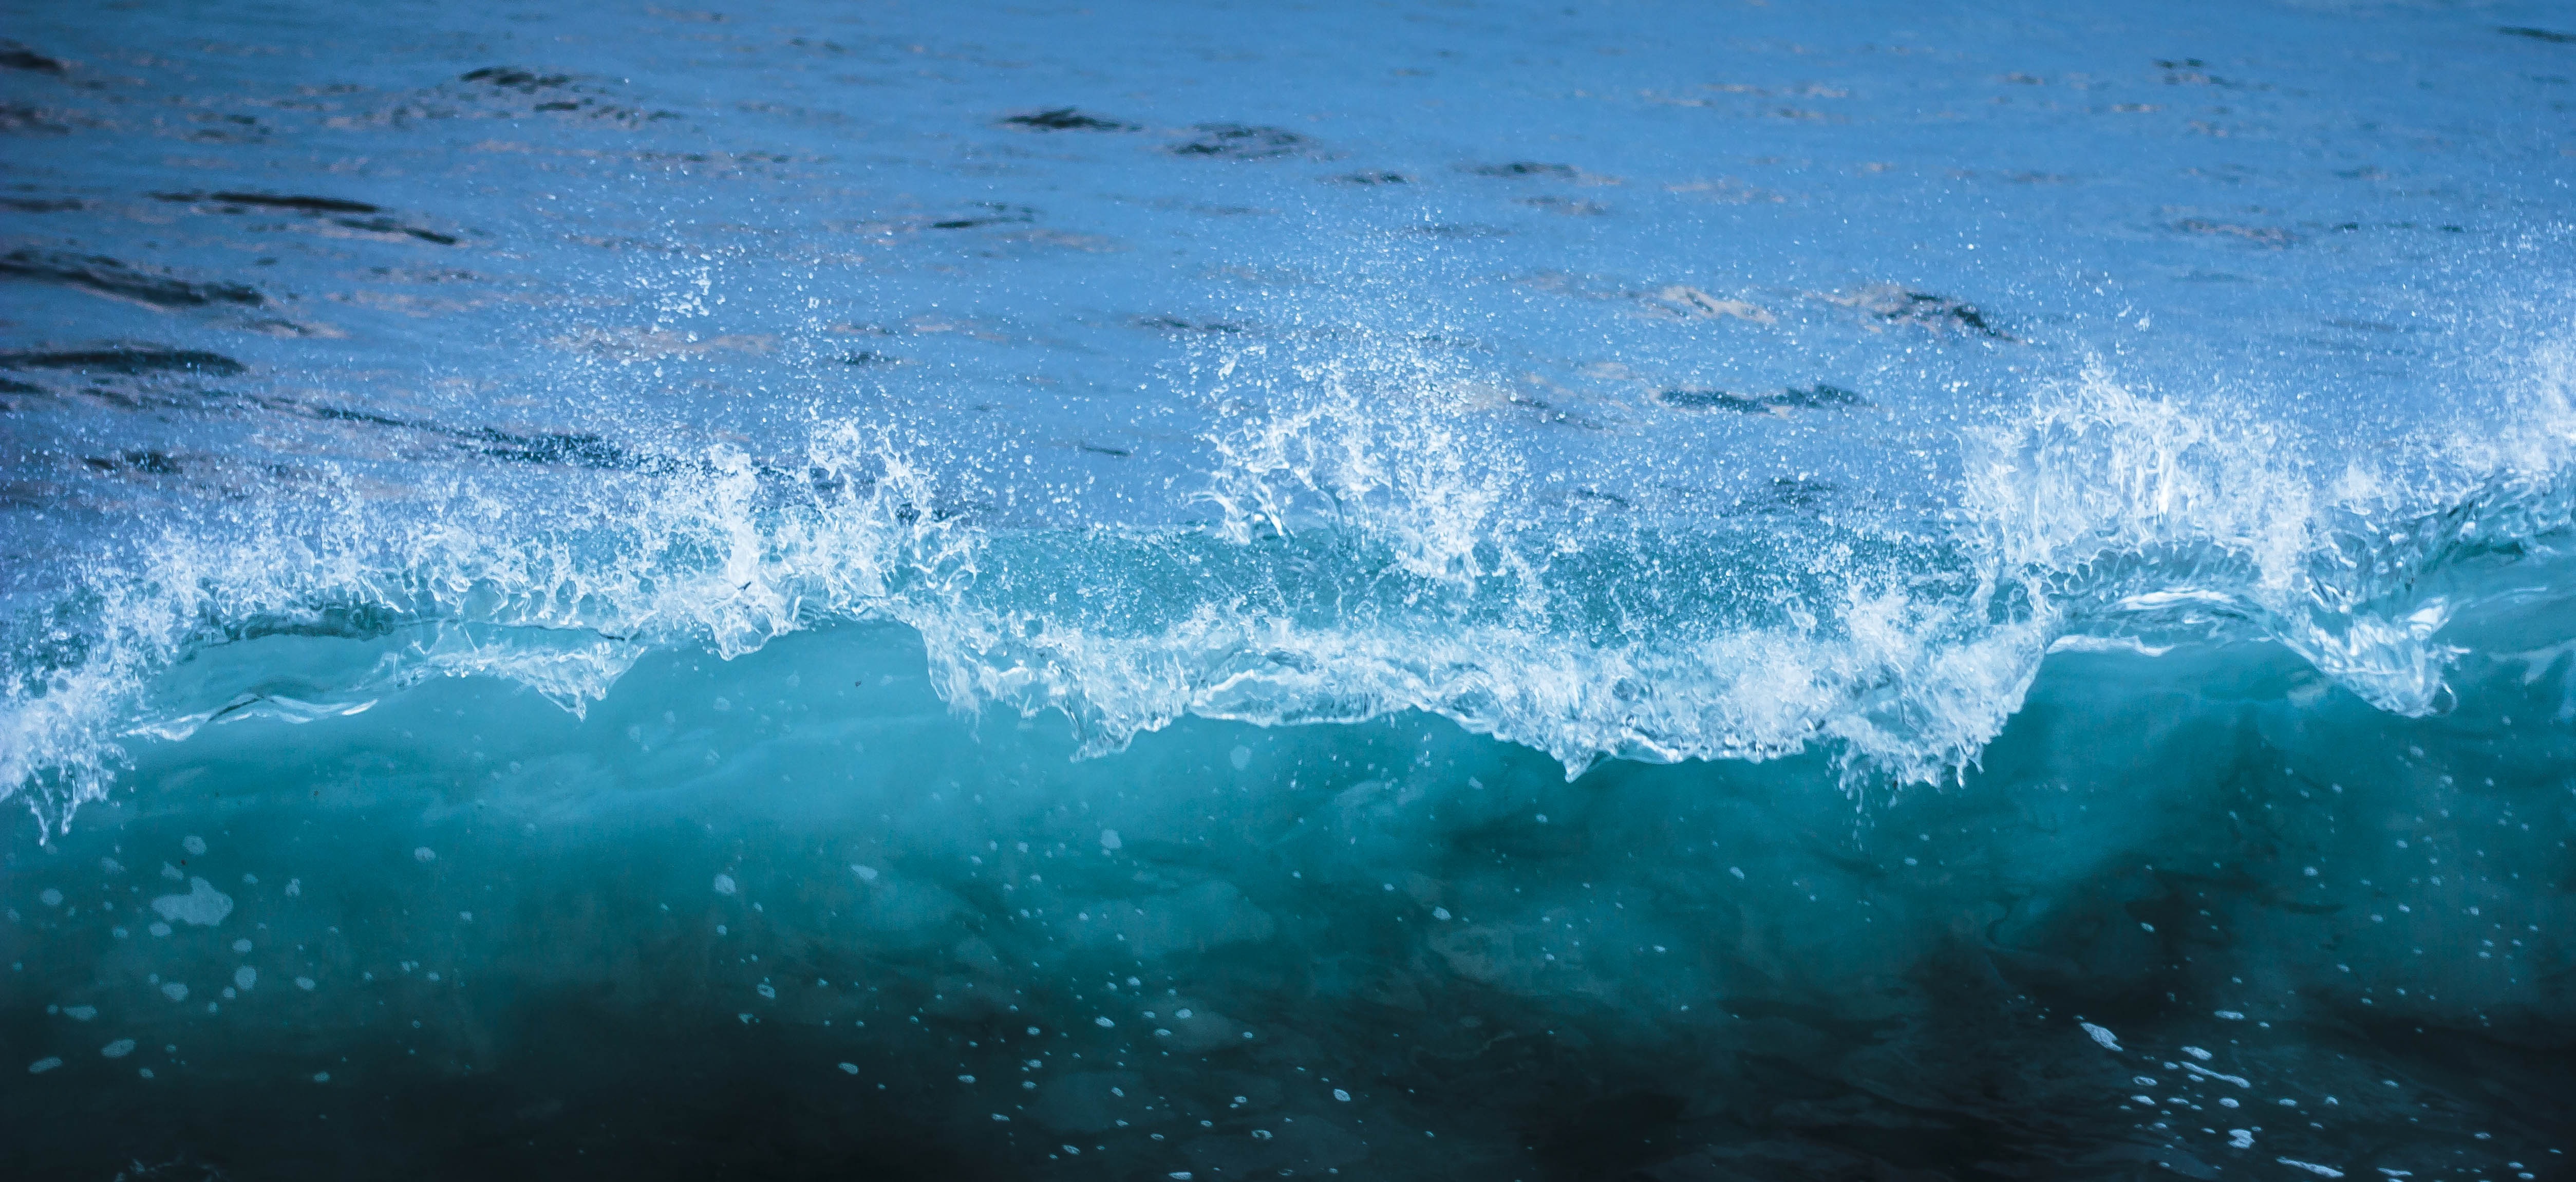
sea, water, ocean, sunlight, wave, tide, summer, underwater, blue, outdoors, wind wave